William H. Wiley

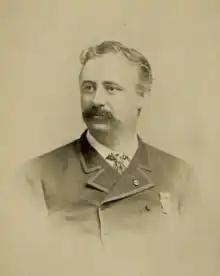
Wiley

William Halsted Wiley (July 10, 1842 – May 2, 1925), was an American Republican Party politician who represented New Jersey's 8th congressional district from 1903 to 1907 and from 1909 to 1911, and was also a co-founder and former president of the publishing company John Wiley & Sons.